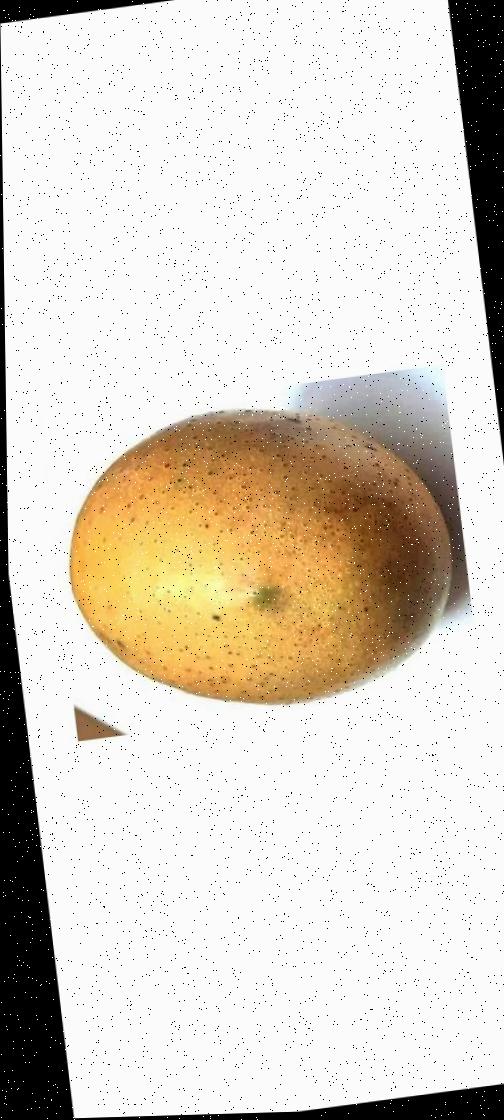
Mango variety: Gourmoti